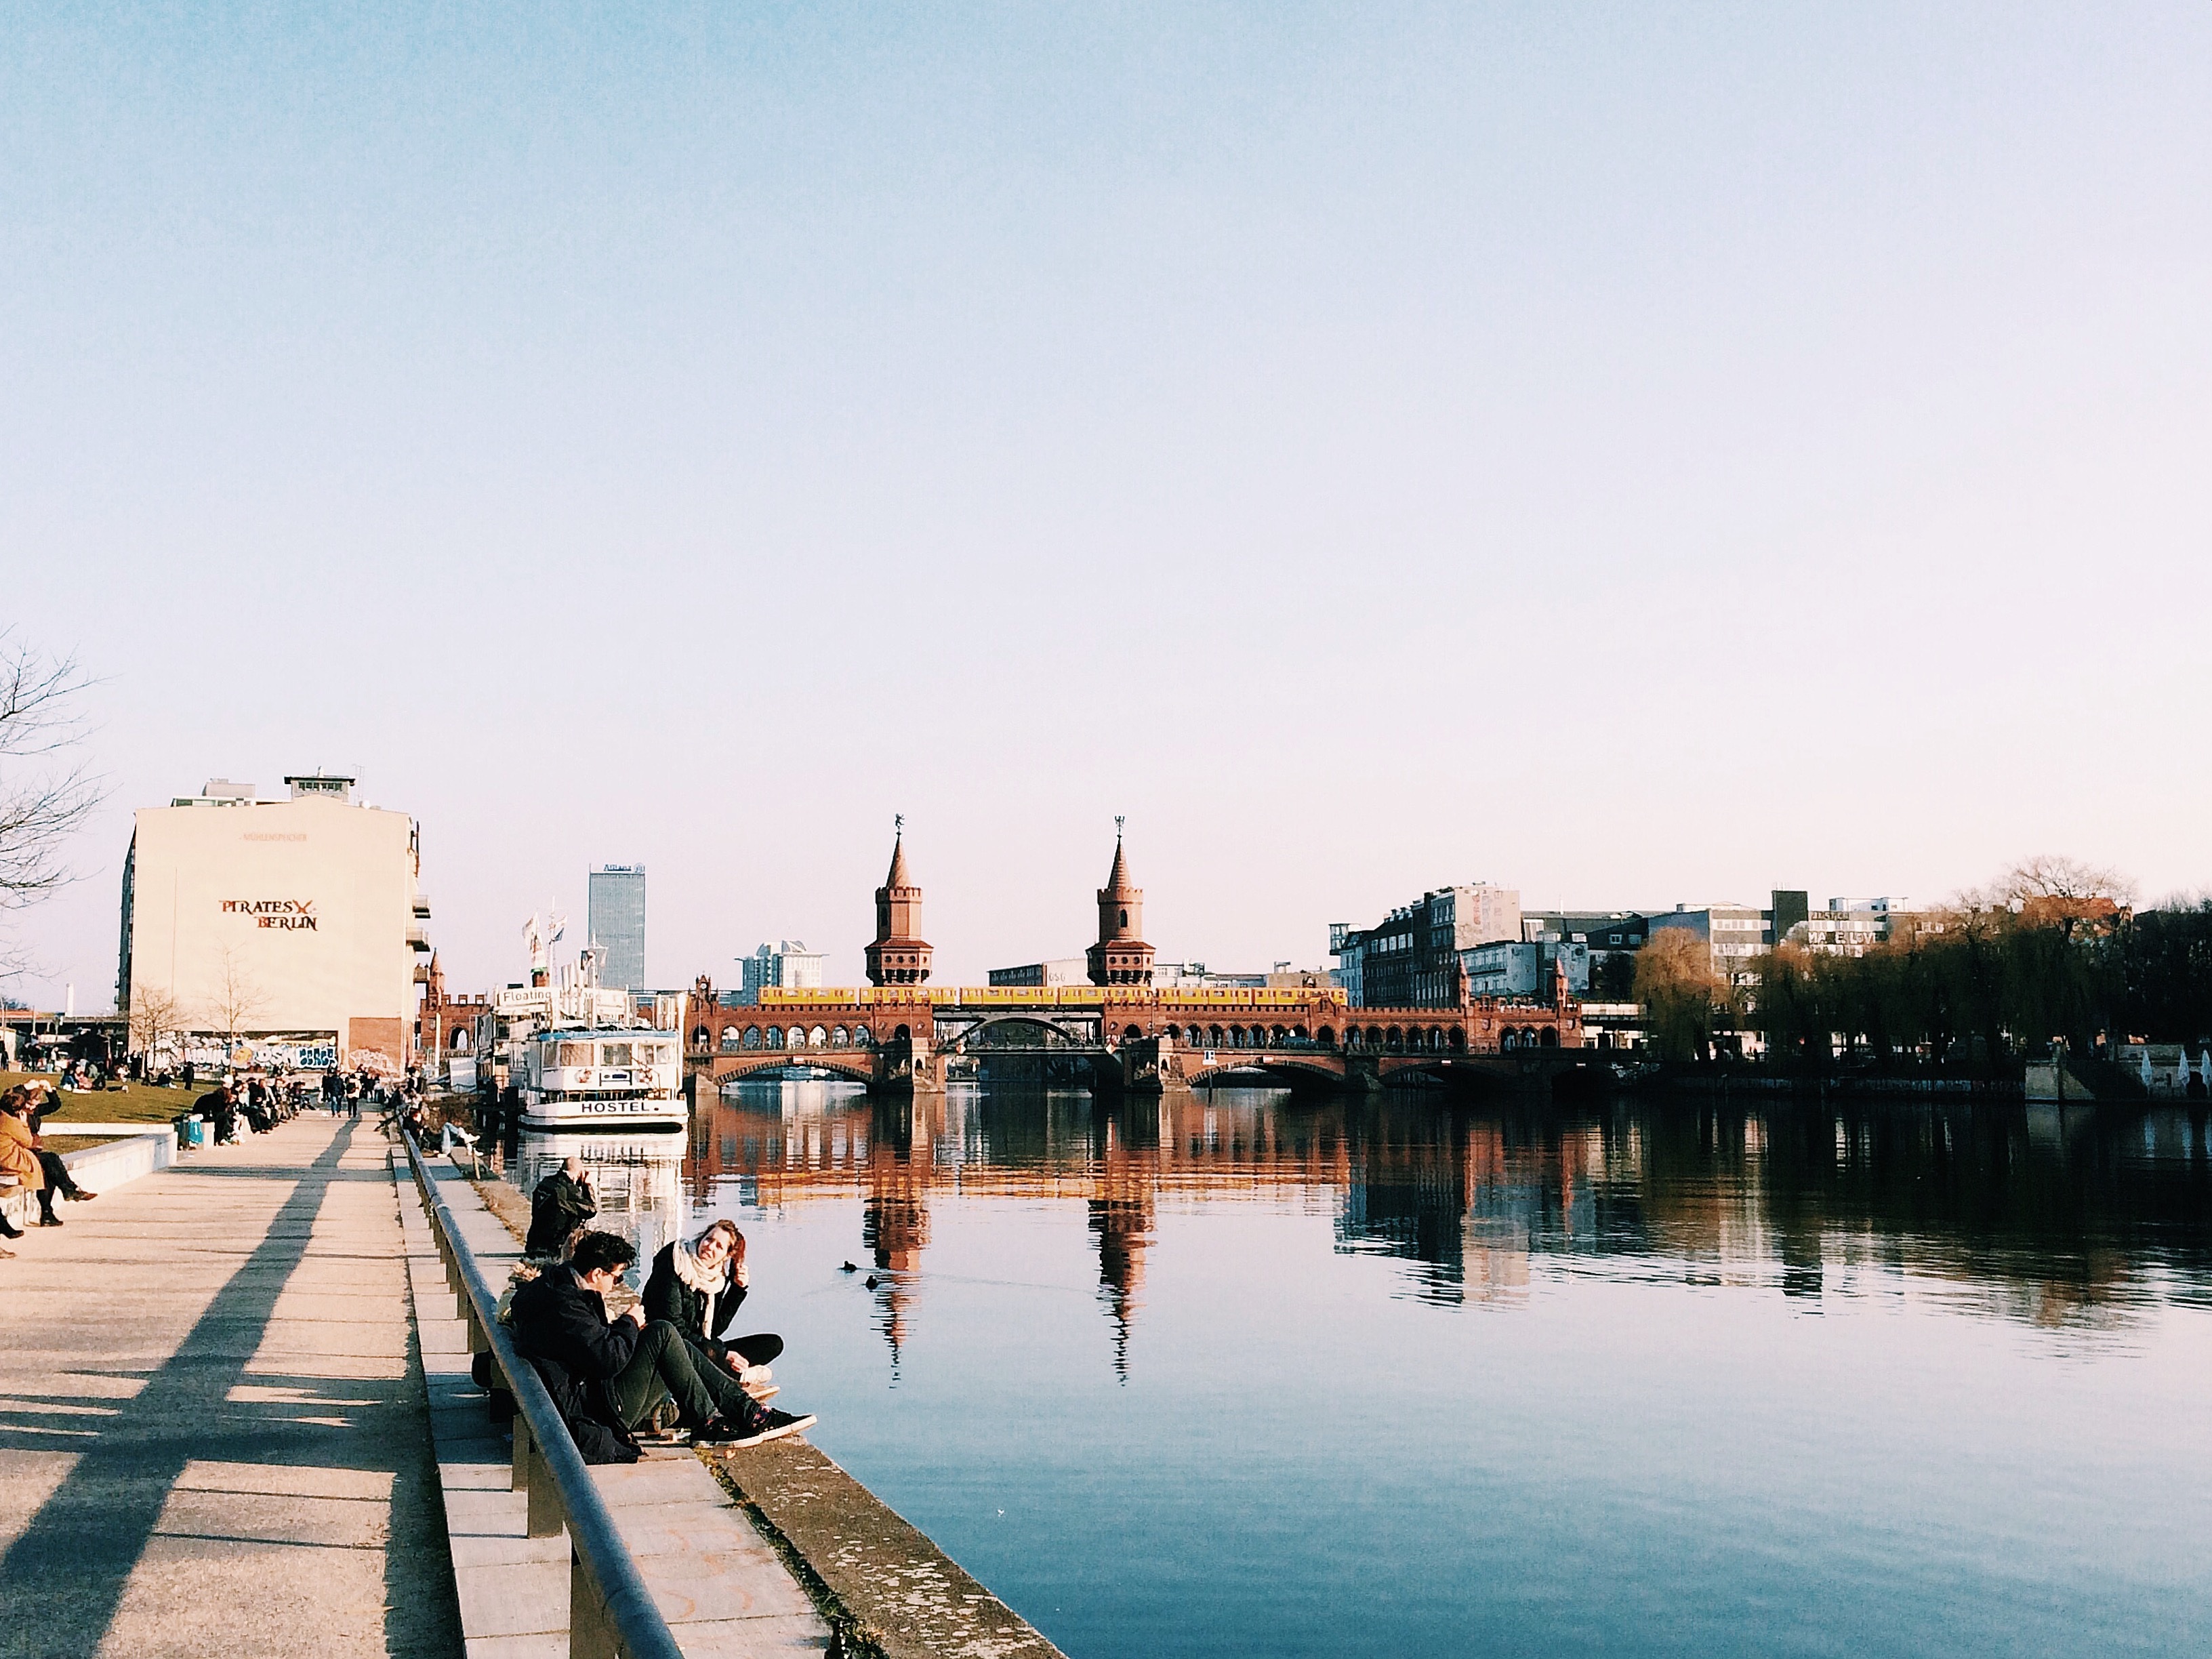
sea, water, dock, bridge, morning, town, city, river, cityscape, vacation, evening, reflection, vehicle, bay, harbor, marina, port, tourism, waterway